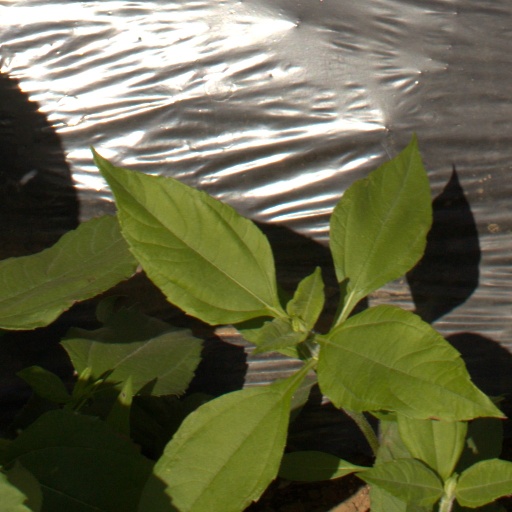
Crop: Jerusalem artichoke